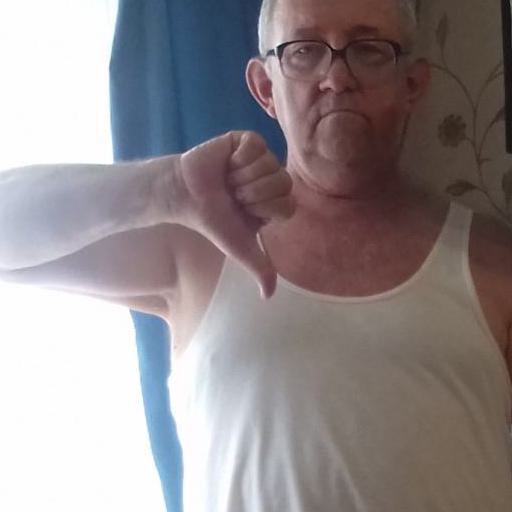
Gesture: dislike